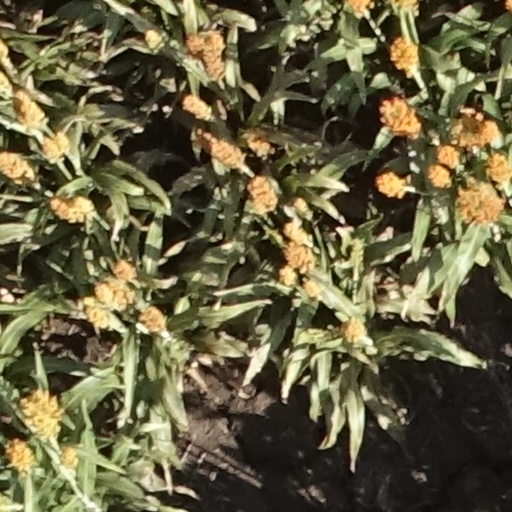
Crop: sorghum